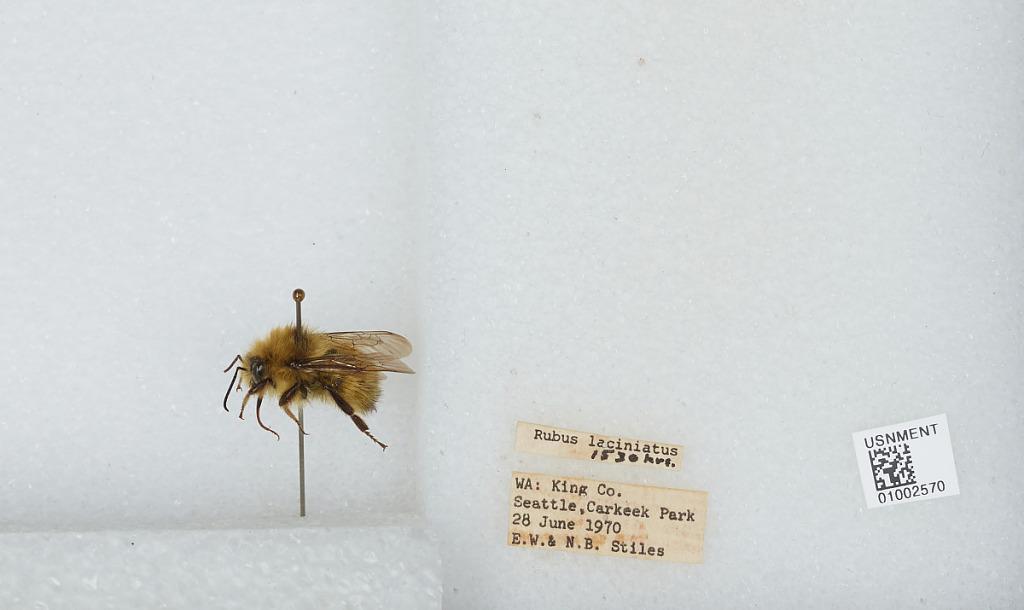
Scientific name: Bombus (Pyrobombus) flavifrons Cresson
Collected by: E. Stiles & N. Stiles
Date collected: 1970-6-28
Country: United States
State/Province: Washington
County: King
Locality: Seattle, Carkeek Park
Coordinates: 47.7128, -122.378